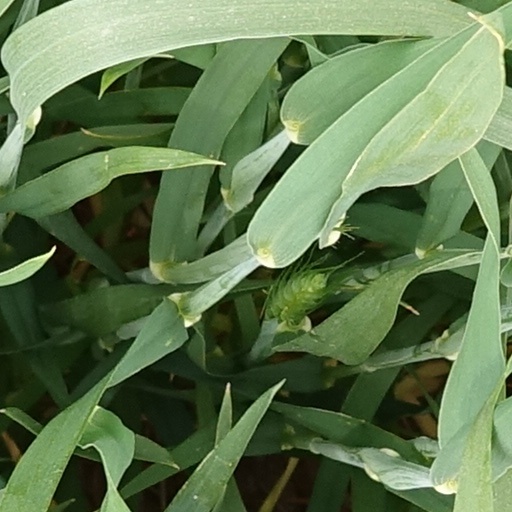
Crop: wheat